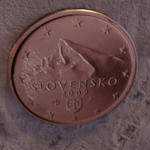
Coin value: 2cents
Country: sk
Edition: standard